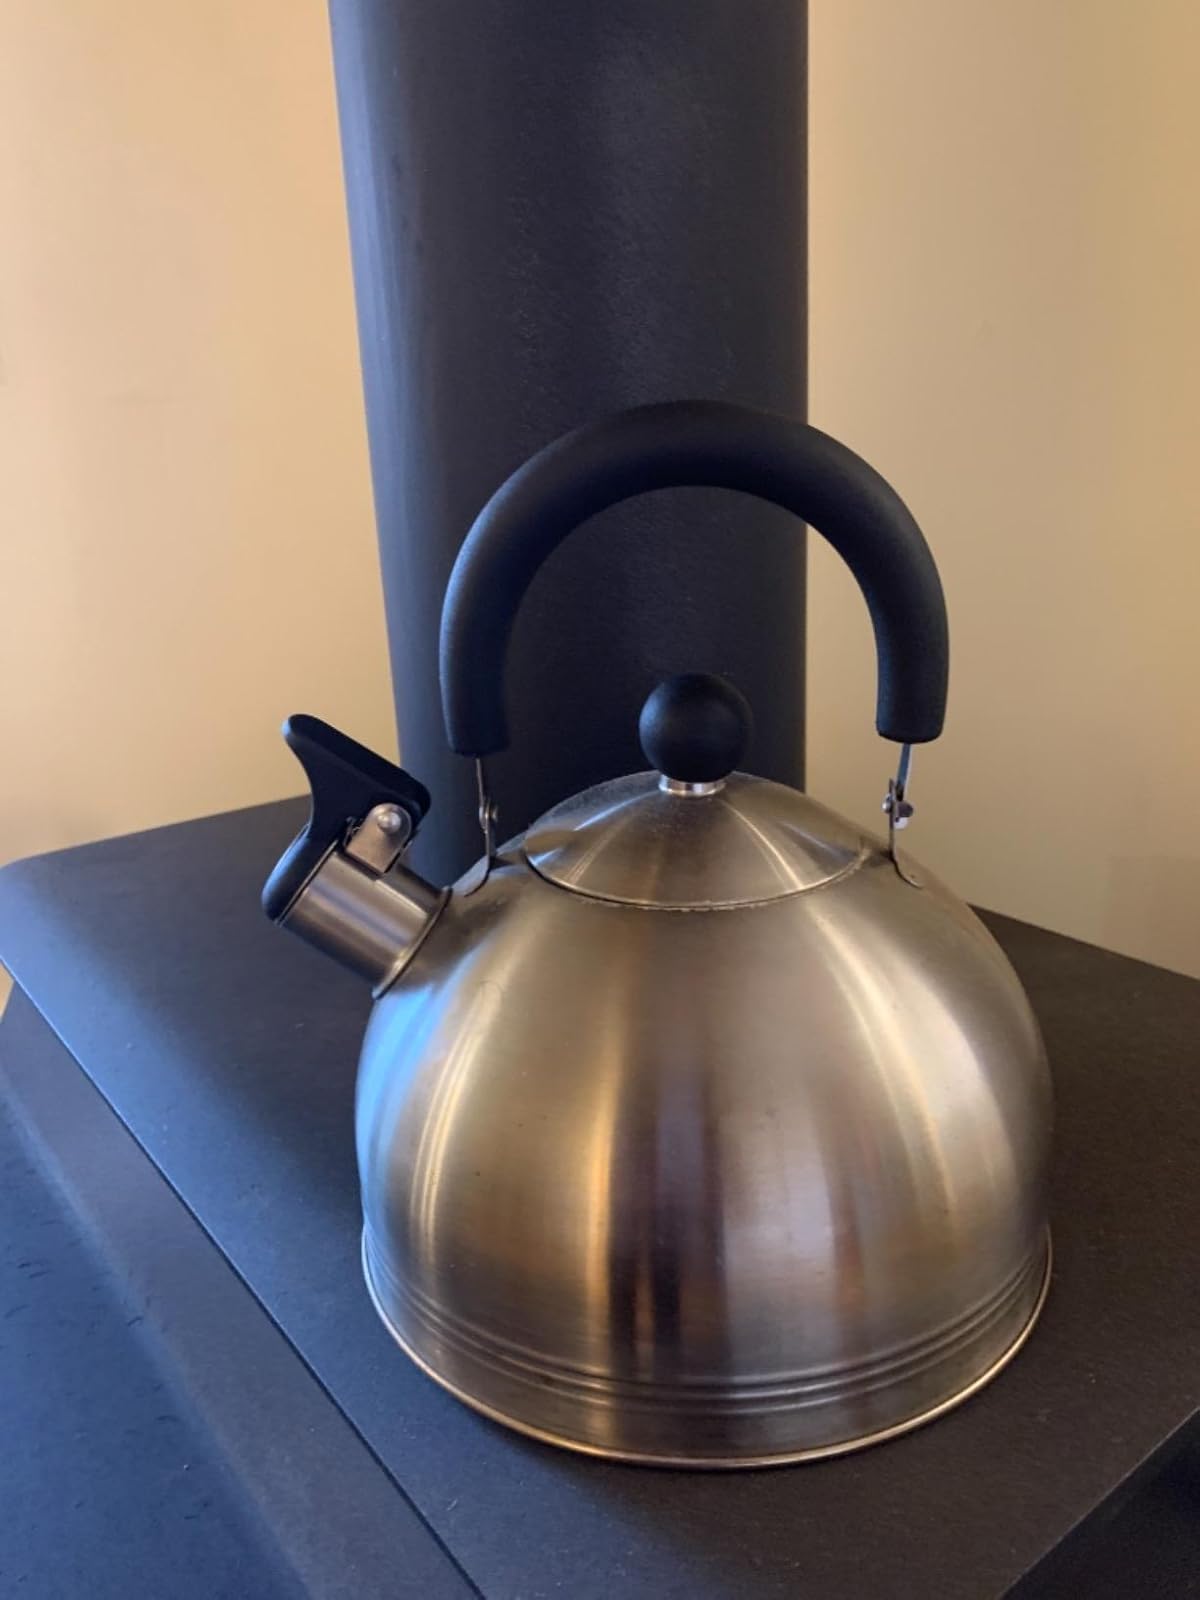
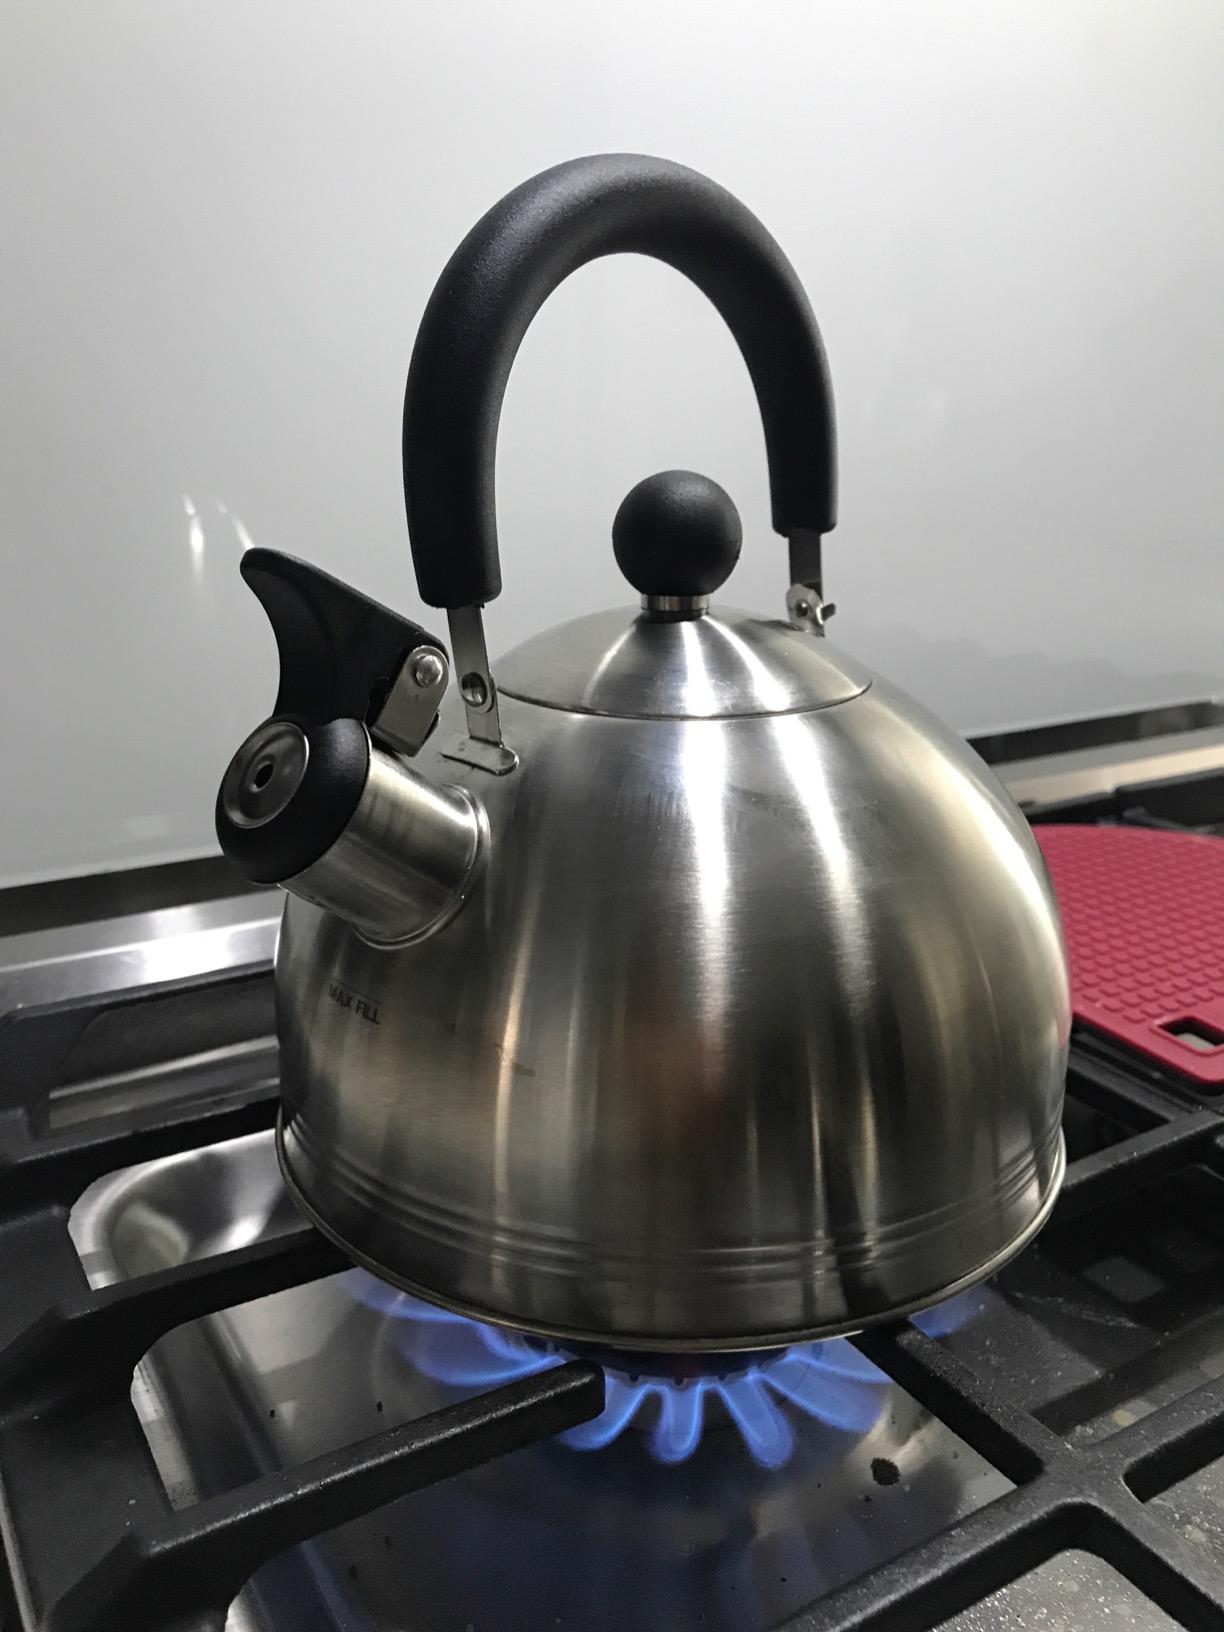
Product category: items_kettle
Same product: yes